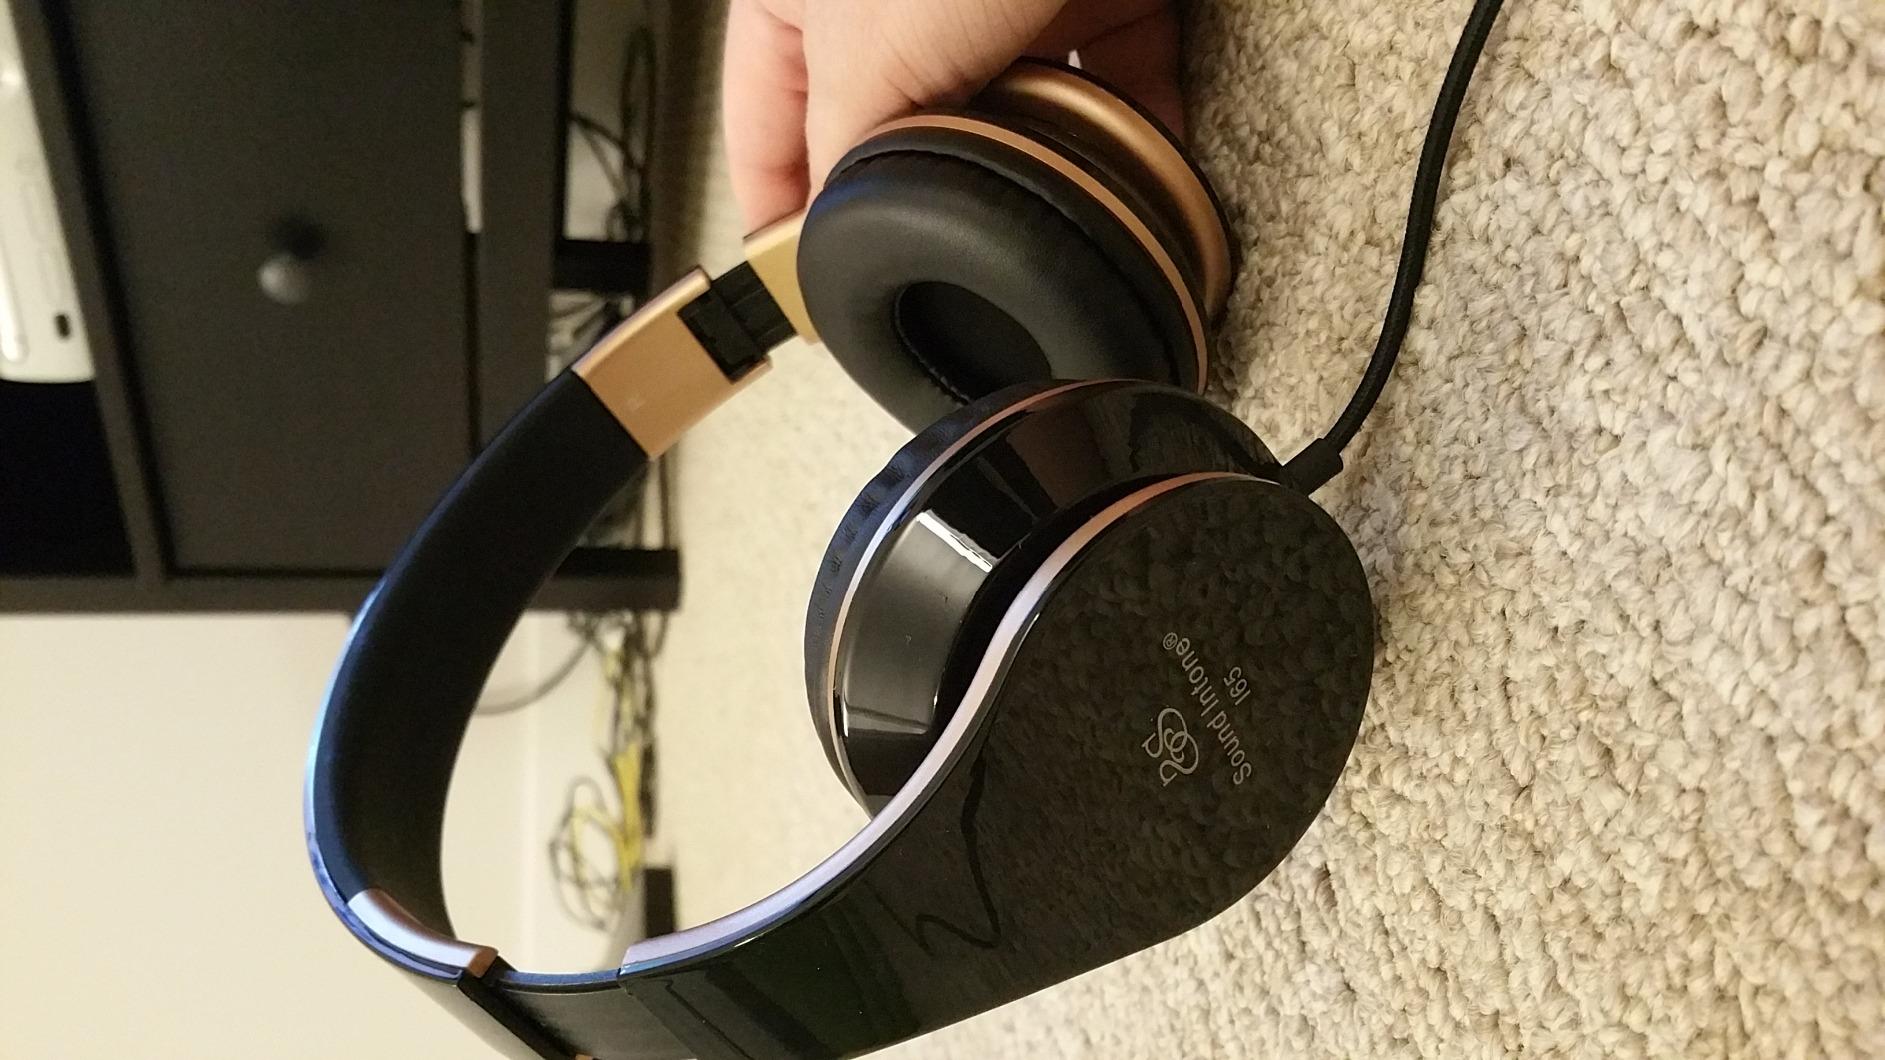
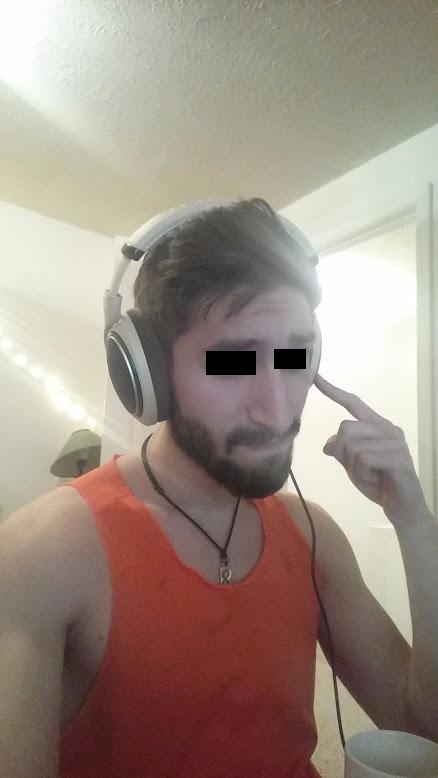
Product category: headphones
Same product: no